Heinrich Wicker

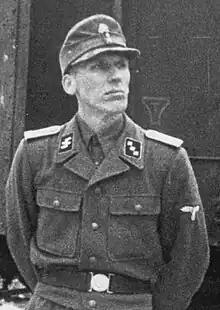
Wicker after the liberation of Dachau

Heinrich Wicker (30 June 1921 – 29 April 1945) was a German SS-Untersturmführer. He was the last commandant of the Dachau concentration camp. In the final weeks of the war, Wicker was responsible for leading a death march in which nearly 200 prisoners died. He was later summarily executed by American soldiers during the Dachau liberation reprisals.